Jonny Wilkinson

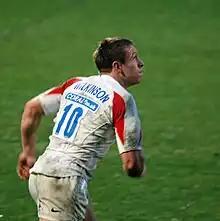
Wilkinson playing for Newcastle

Wilkinson started his career at Newcastle School of Rugby as an inside centre, competing for a place with international veterans such as Inga Tuigamala, and Lion Alan Tait. He became a fixture in a side that went on to win the 1997-98 Allied Dunbar Premiership title. By March 1998 he was in the full England Test squad. Wilkinson began his international career as an unused replacement against Scotland, before coming off the bench, replacing Mike Catt, to play on the wing against Ireland at Twickenham on 4 April 1998; he was only 18.